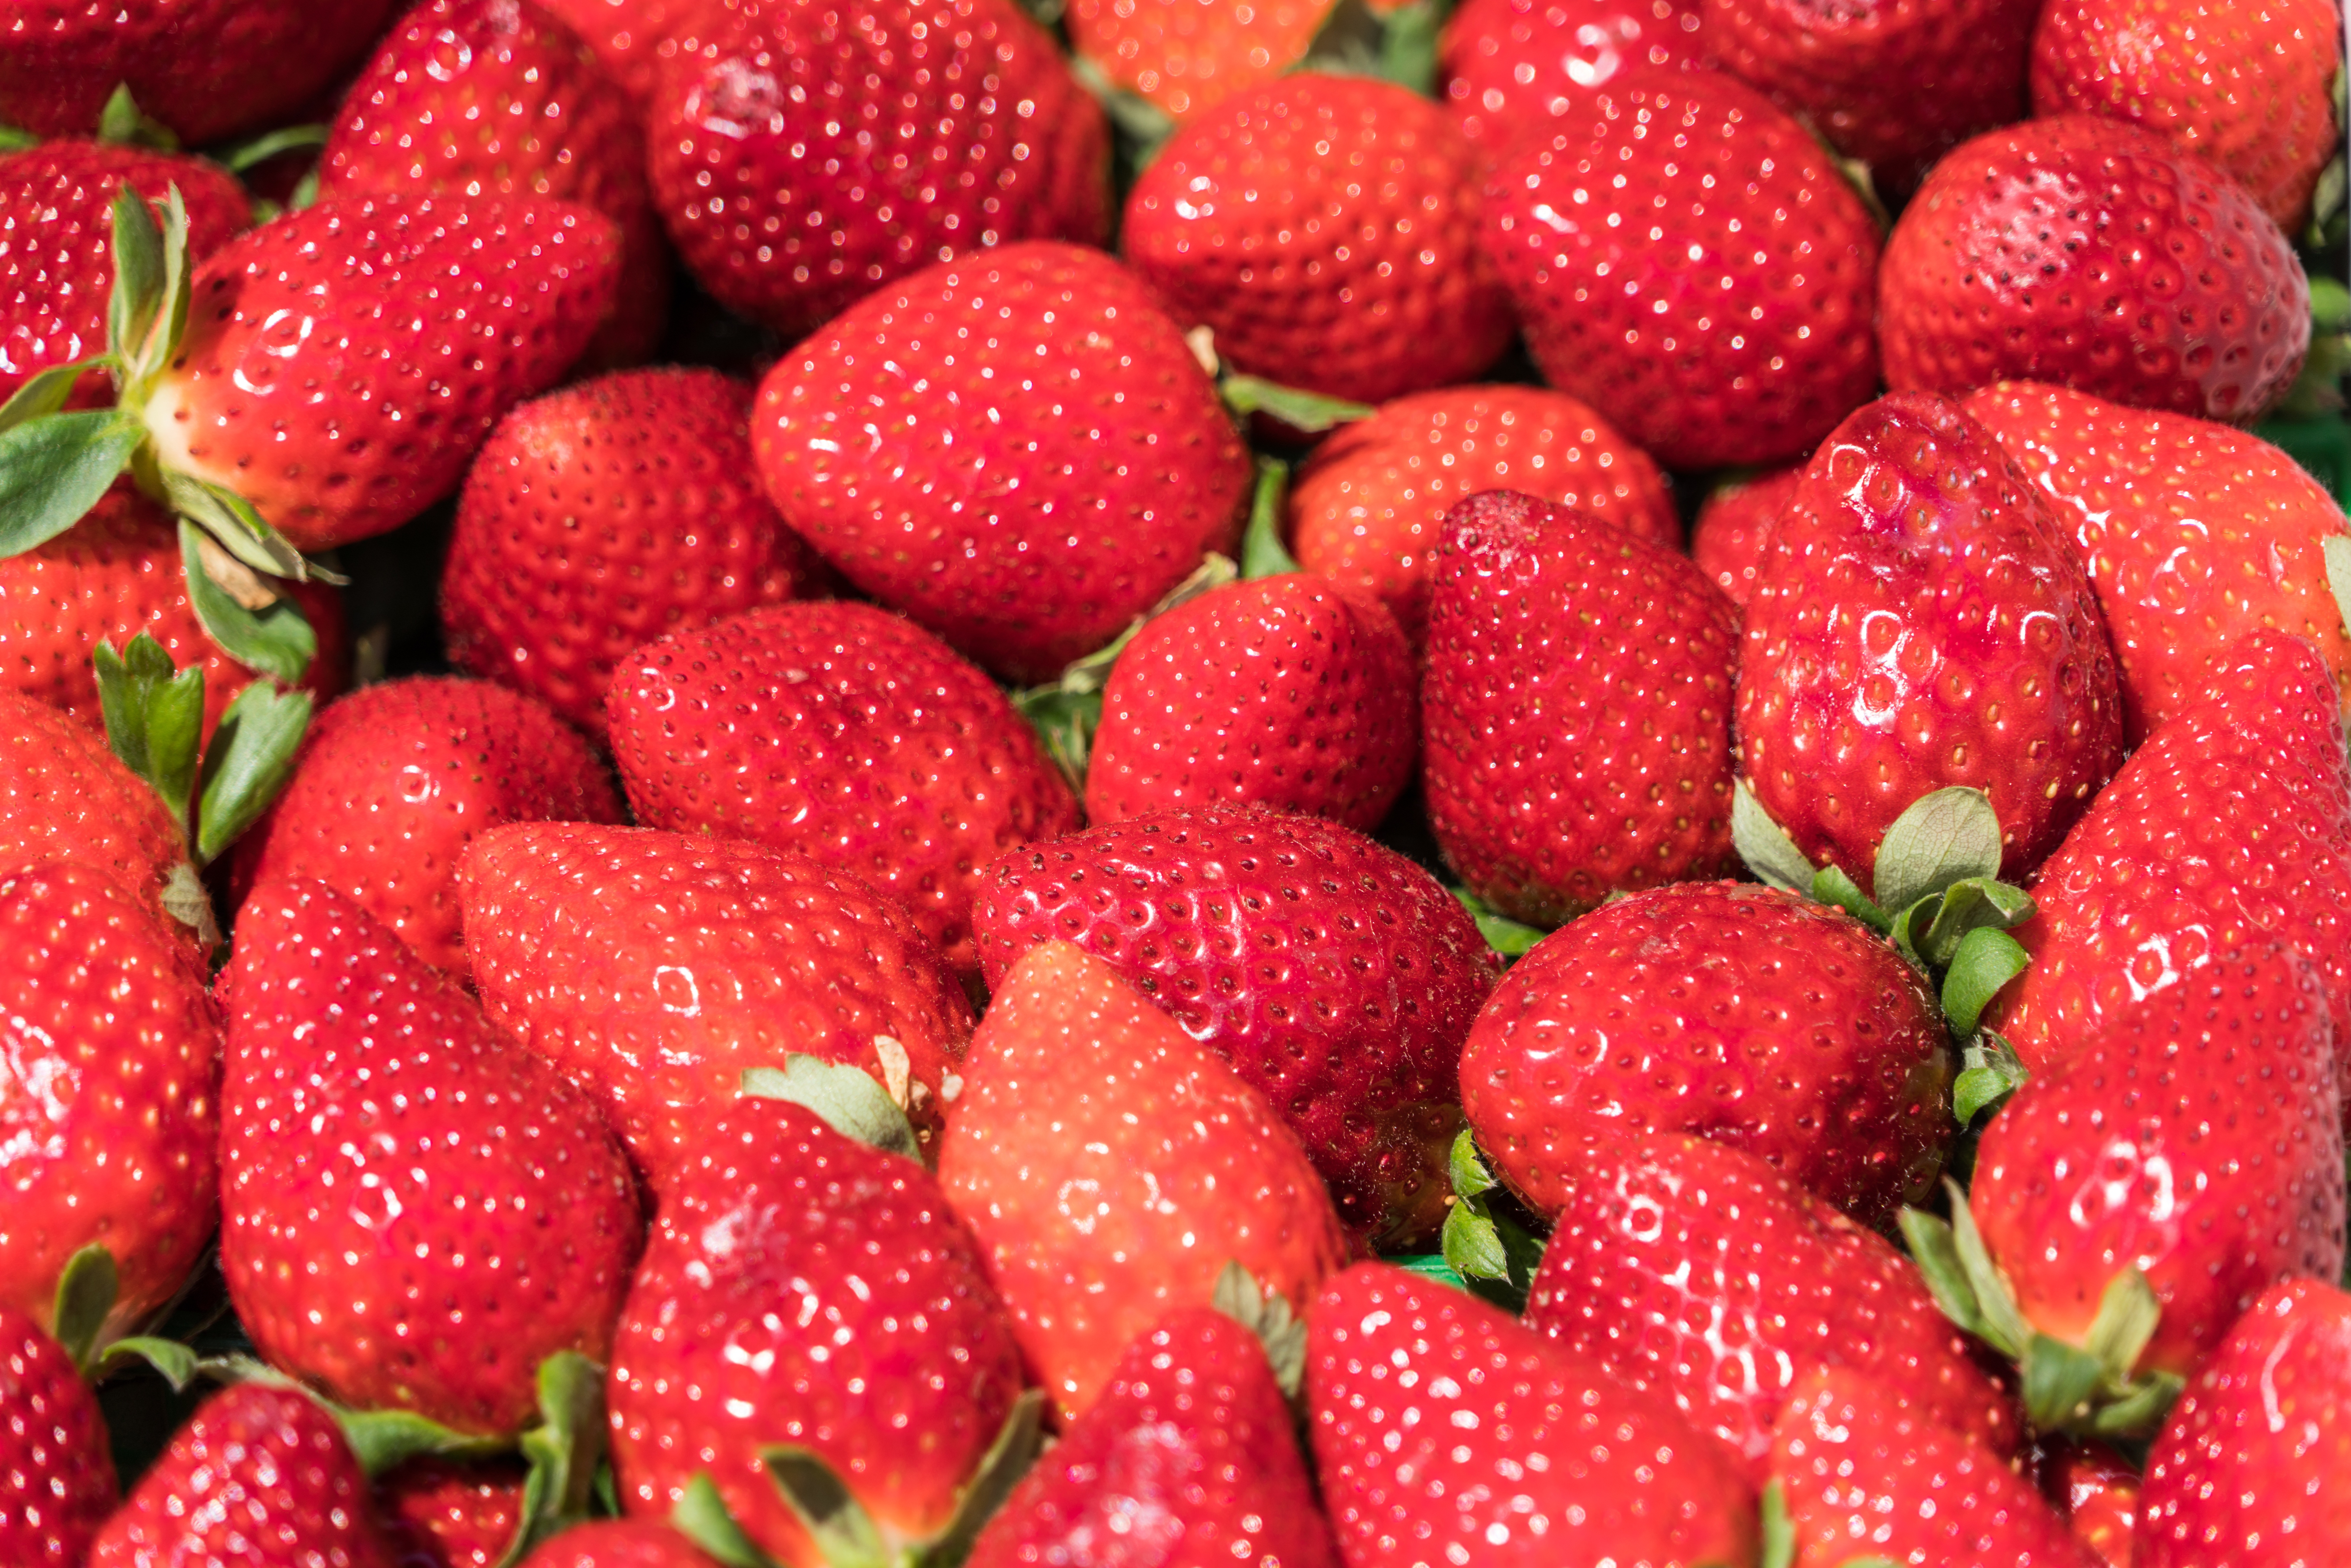
nature, plant, raspberry, fruit, berry, sweet, ripe, food, red, produce, natural, fresh, colorful, juicy, healthy, dessert, delicious, strawberry, eating, nutrition, tasty, vegetarian, strawberries, diet, organic, frutti di bosco, loganberry